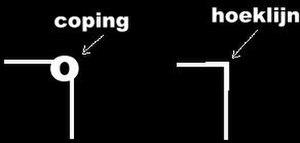
La rampe, ou half-pipe, est un des types de modules de skatepark que l'on peut trouver dans les skateparks. C'est également le nom d'une discipline du skateboard, du roller et du BMX. On l'appelle également la « big », la « vert' », ou encore la « courbe ». C'est également une épreuve olympique en surf des neiges et en ski.